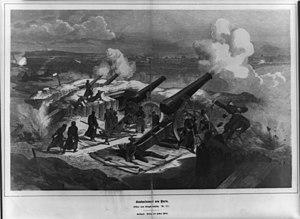
Fried. Krupp AG, communément appelé Krupp, est un ancien conglomérat industriel multinational allemand du secteur de l'acier fondé et dirigé par la famille du même nom depuis 1811, et qui s'est notamment enrichi, durant la révolution industrielle dans l'expansion du chemin de fer et la fabrication d'armes puis, entre autres, avec les deux dernières guerres mondiales. L'entreprise, qui a absorbé la Sté Gruson en 1893, devient société par actions en 1903, puis s'implante dans le monde entier et devient l'une des premières mondiales de son secteur. Collaborant à la montée du nazisme et sanctionnée en 1947, indirectement gérée depuis 1967 par une fondation, elle fusionne en 1992 avec Hoesch AG, puis en 1999 avec son concurrent Thyssen AG pour former ThyssenKrupp AG.